HowTheLightGetsIn Festival

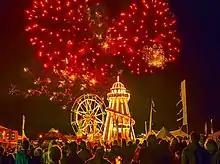
Fireworks at HowTheLIghtGetsIn Festival Hay 2018

From 22 to 23 September 2018, HowTheLightGetsIn hosted its first ever London festival on the grounds of Kenwood House in Hampstead Heath.